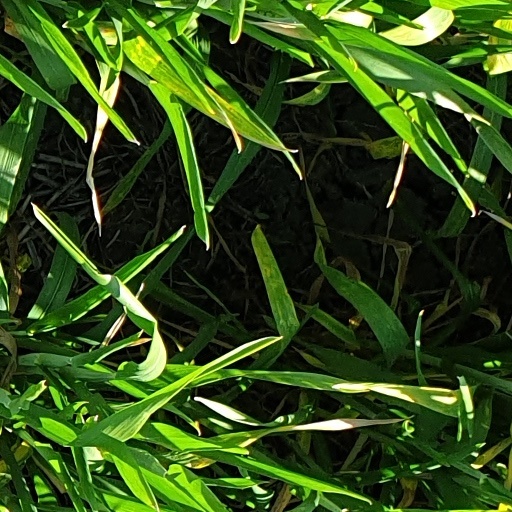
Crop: wheat